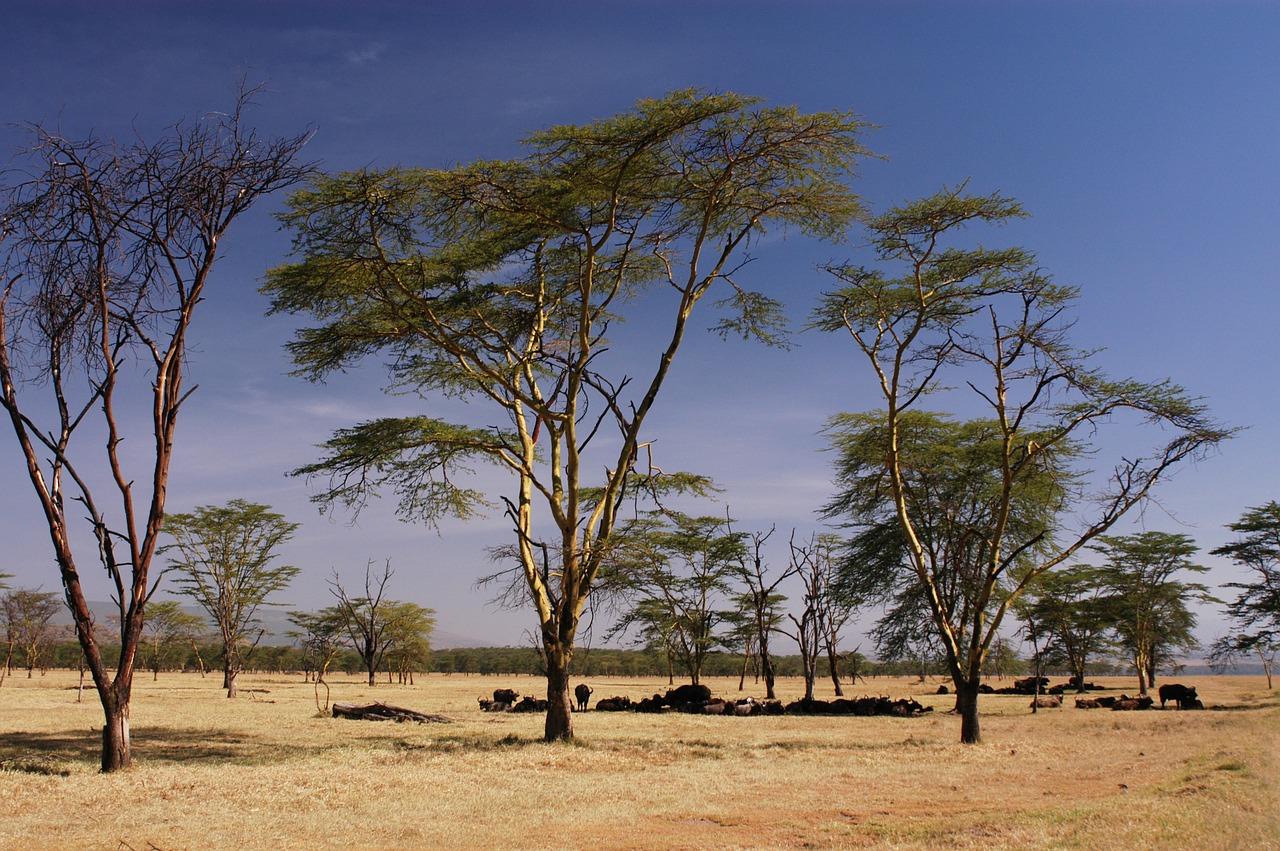
Mandhari kubwa ya kitalii ina hali ya hewa ya ukame, wanyama waliokaa kwa makundi, pamoja na uoto asili aina tofauti kama vile majani mafupi na miti ya vivuli.